Tabasco

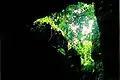
Opening of the Coconá Caverns

The wetlands route emphasizes flora and fauna both on land and on the water. The main attraction is the Centla biosphere reserve. The reserve is home to a wide variety of wildlife species such as herons, storks, ibis, crocodiles, fresh water turtles, manatees and more. There are also over 500 species of plants with some of the most important concentration of aquatic plants in Mesoamerica. Other attractions include the Centla maritime port, the Museum of Navigation, the town of Frontera (where the Spanish founded the first European settlement on mainland America) and the Punta Manglar ecotourism facility. Beaches in the area include Pico de Oro, Playa Azul, Miramar and El Bosque.